Ronald M. Schernikau

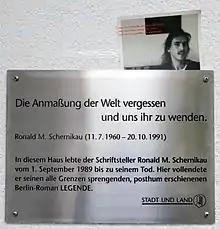
Plaque at Schernikau's house in Berlin-Hellersdorf

His mother moved from Magdeburg, East Germany, to Lehrte, West Germany, in 1966 to reunite with Ronald's father, but upon arriving they discovered that he was a Neo-Nazi and had a second family. Schernikau and his mother remained in Lehrte nonetheless.